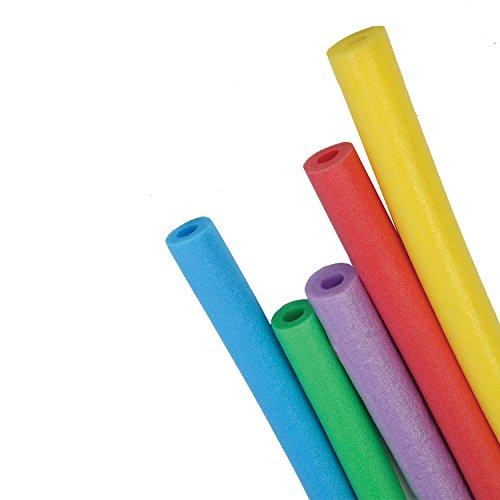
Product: SwimWays Standard Swim Pool Noodle Set Pack of 35 - Multicolor
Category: Toys & Games | Sports & Outdoor Play | Pools & Water Toys | Pool Toys | Swim Noodles
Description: MULTICOLOR: 35 pool noodles in an assortment of colors.
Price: $64.99
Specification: ProductDimensions:55x2.4x2.4inches|ItemWeight:1pounds|ShippingWeight:7.25pounds(Viewshippingratesandpolicies)|DomesticShipping:ItemcanbeshippedwithinU.S.|InternationalShipping:Thisitemisnoteligibleforinternationalshipping.LearnMore|ASIN:B01BY1S2US|Itemmodelnumber:12393-151|Manufacturerrecommendedage:5-15years